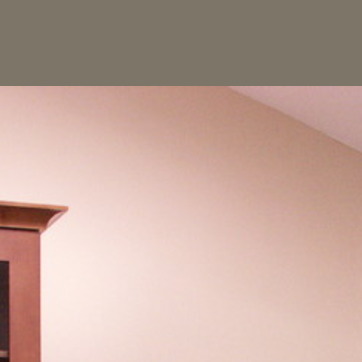
Material: painted